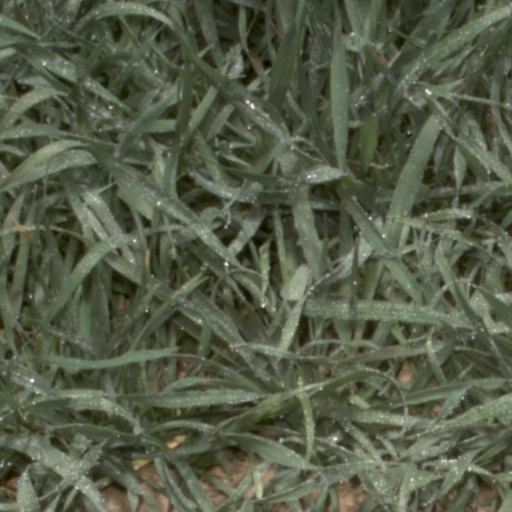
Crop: wheat